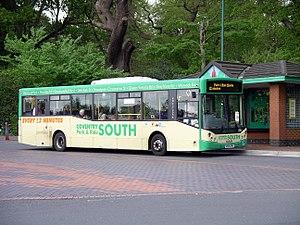
Un parc relais, ou stationnement incitatif au Québec, est un espace de stationnement pour automobiles, situé en périphérie d'une ville et destiné à inciter les automobilistes à accéder au centre-ville en transport en commun : métro, tram, train de banlieue ou bus, en leur permettant de remiser leur véhicule dans un parking jusqu'à leur retour. Ce parc de stationnement peut être payant ou gratuit, de surface ou en ouvrage, avec ou sans barrières, gardé ou non.